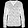
Label: Shirt